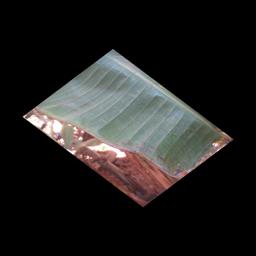
Label: MALBHOG LEAF